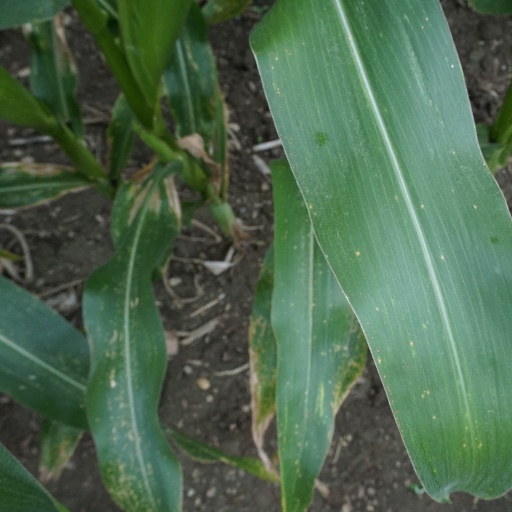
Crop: maize; corn